Kim R. Gibson

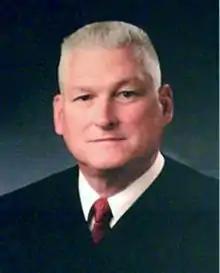

Kim Richard Gibson (May 29, 1948 – May 30, 2025) was a United States district judge of the United States District Court for the Western District of Pennsylvania.